Alice in Wonderland (2010 video game)

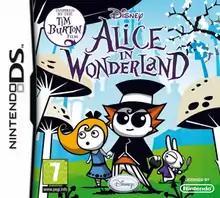
European cover of the Nintendo DS version, which is a different game from other versions.

The DS version of the game is quite different from the Wii and PC. It is highly stylized, some characters have different abilities and it is a side-scroller. Absolem is also a playable character where in the other versions he is a NPC. Again the players must guide Alice though Wonderland to eventually face the Jabberwocky.